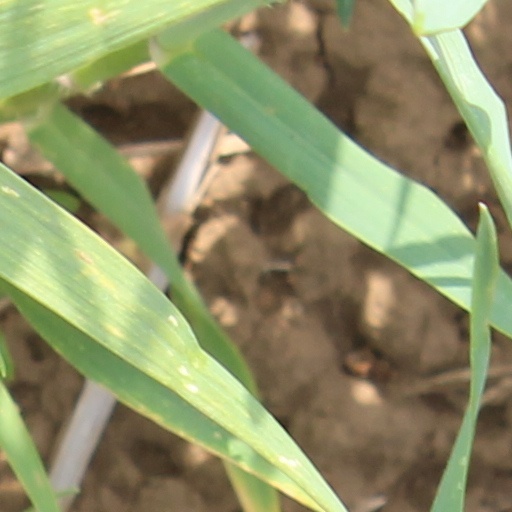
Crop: wheat